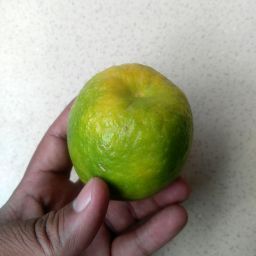
Fruit: Orange
Quality: Good